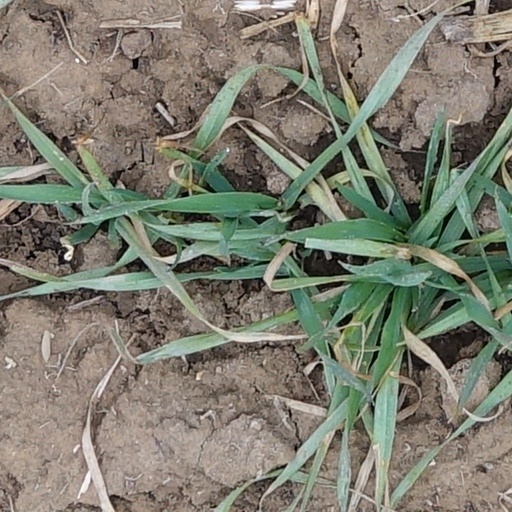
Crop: wheat